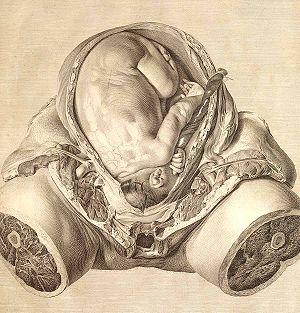
L'utérus est un organe appartenant à l'appareil reproducteur féminin et de la plupart des mammifères. C'est une poche dont l'intérieur est très vascularisé, qui ouvre vers le col utérin à l'extérieur et qui du côté postérieur, vers l'abdomen, possède deux parties séparées appelées cornes qui débouchent sur les trompes de Fallope conduisant aux ovaires. Ces cornes et le corps proprement dit de l'utérus sont plus ou moins marqués selon les espèces. Il est innervé somatiquement par les branches L5-S1-S2, sympathiquement par T12-L1-L2 et para-sympathiquement par le plexus sacral.